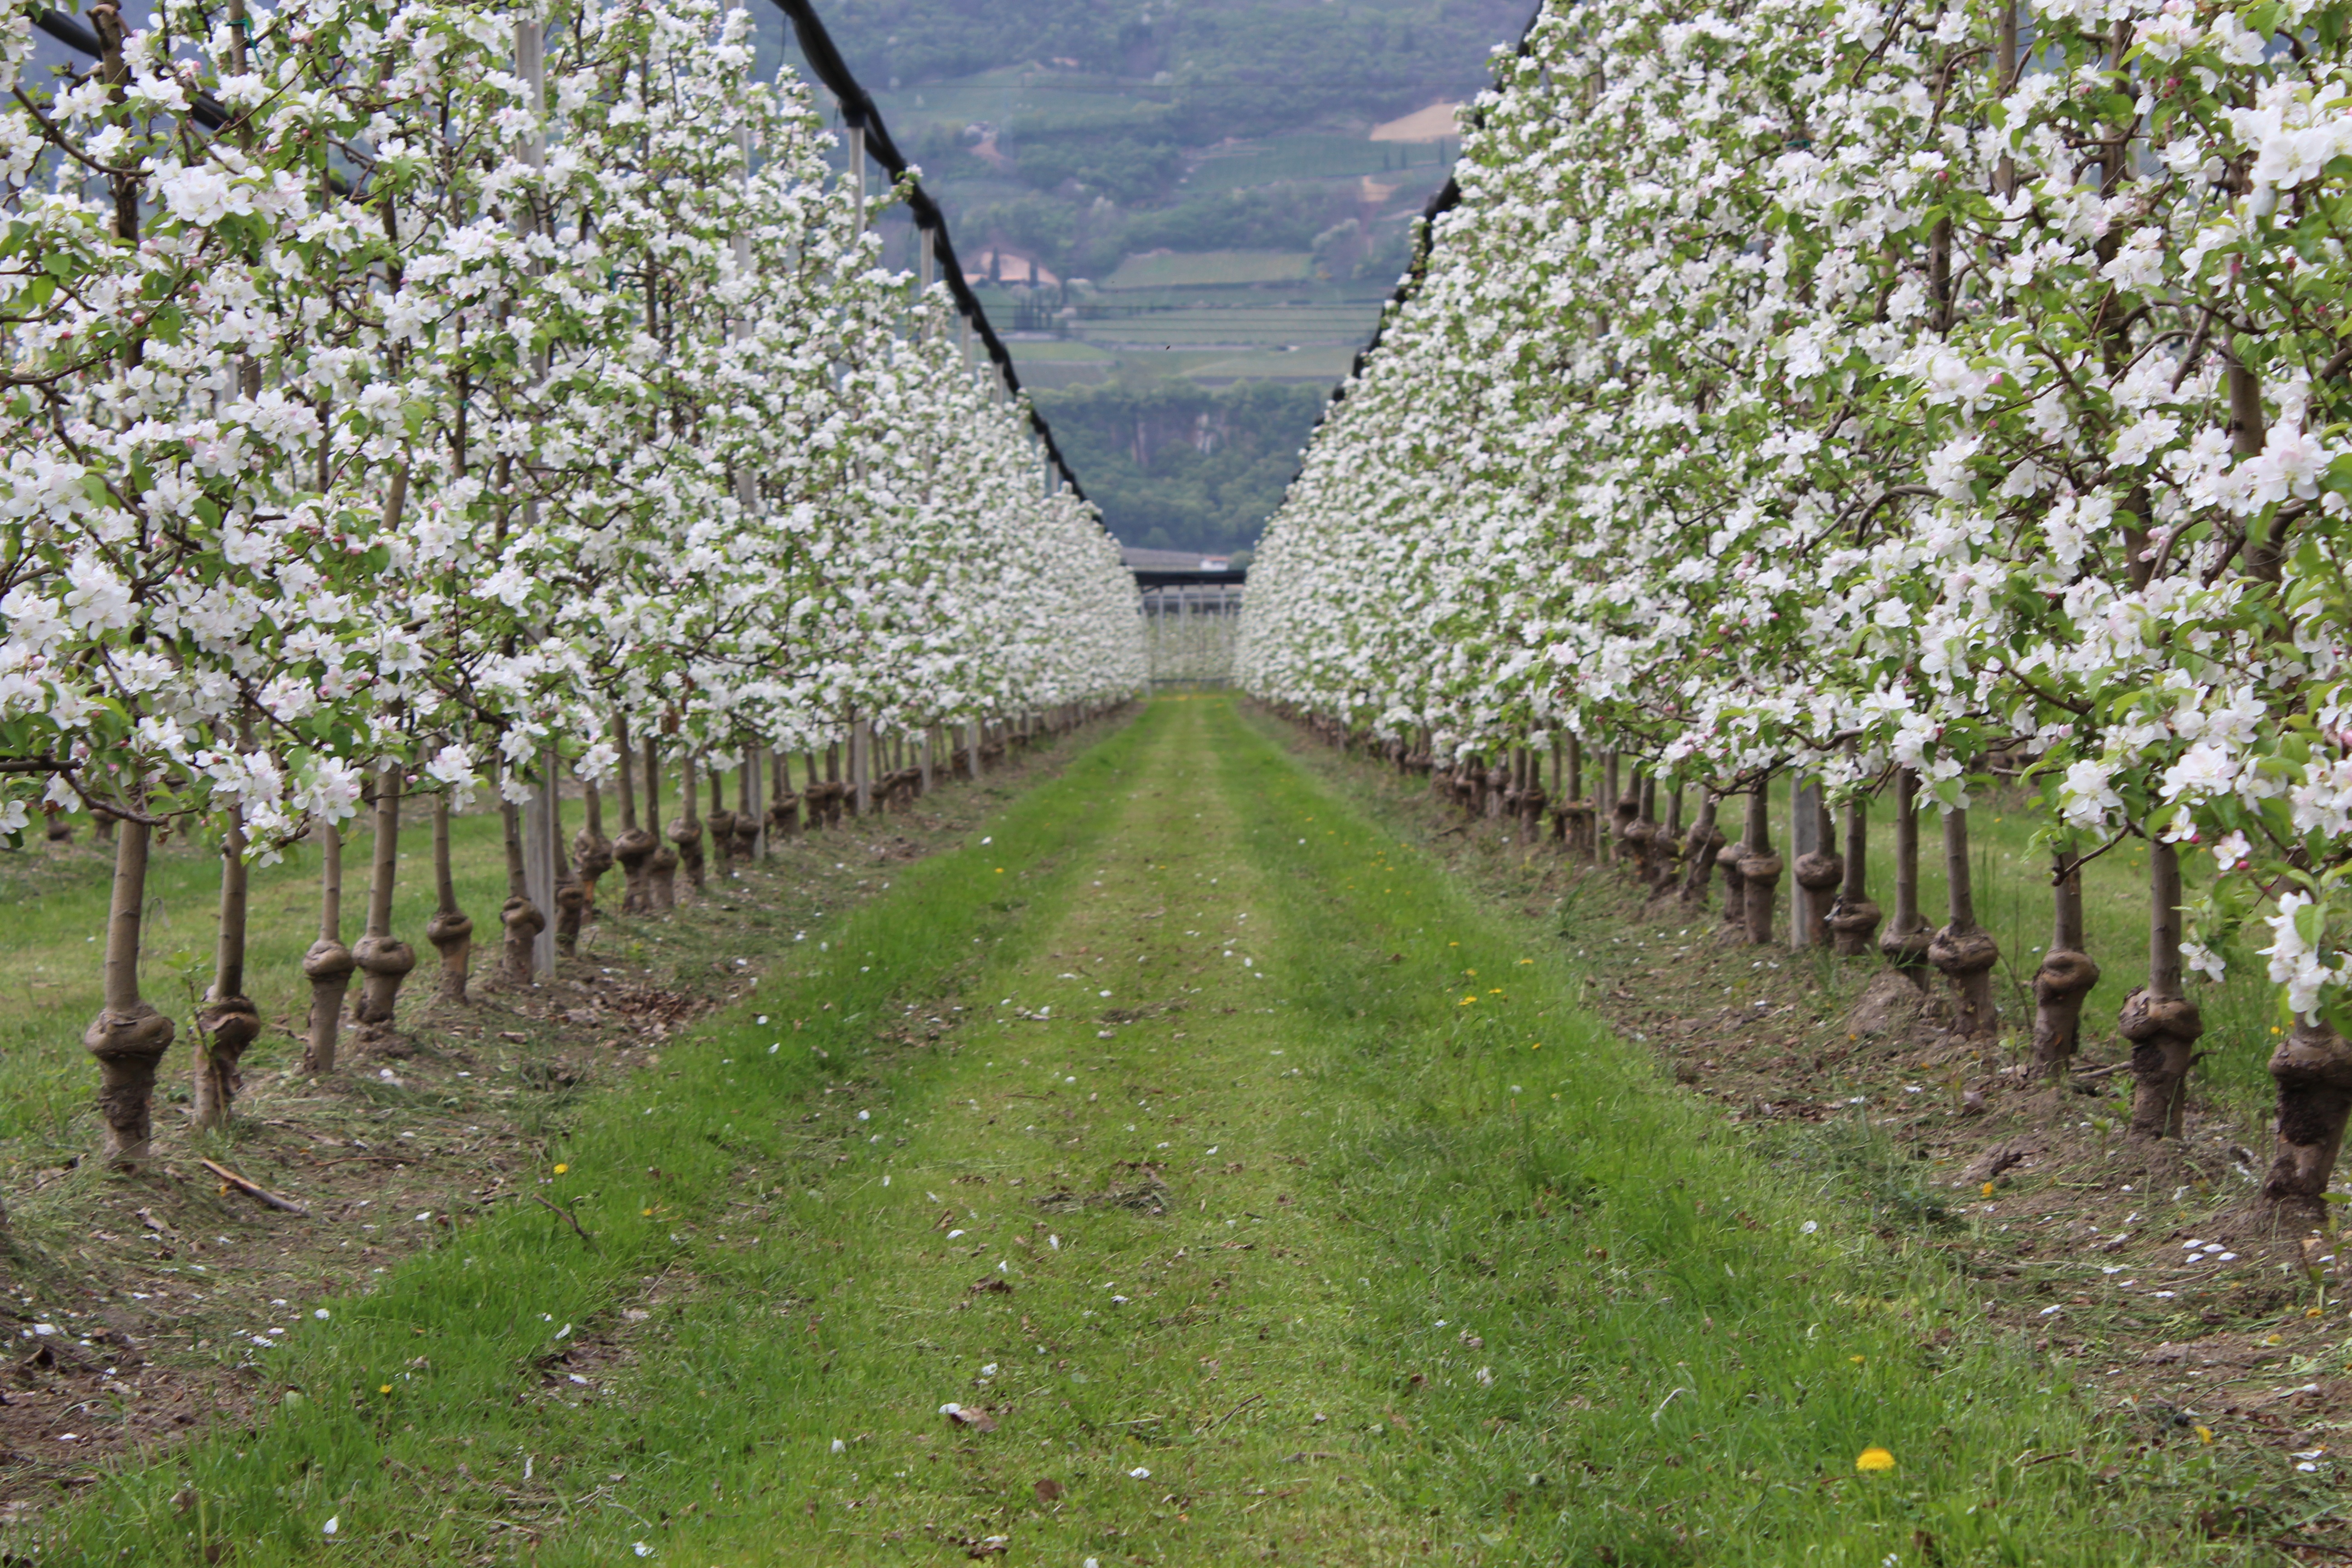
apple, tree, branch, blossom, plant, vineyard, field, fruit, leaf, flower, green, red, produce, agriculture, trees, leaves, shrub, plantation, outdoor structure